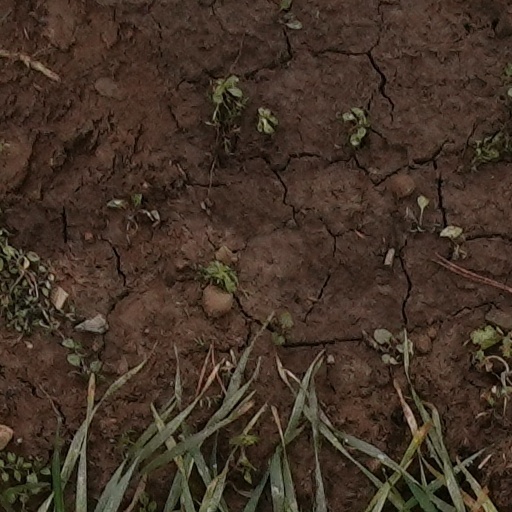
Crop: wheat